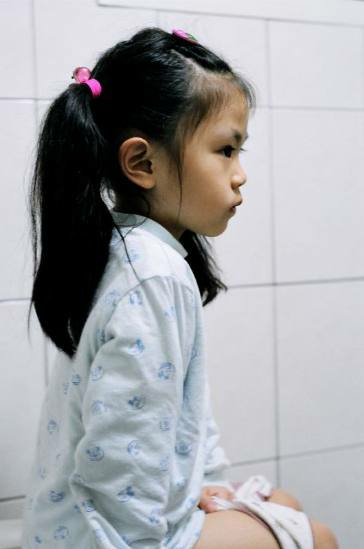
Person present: Yes